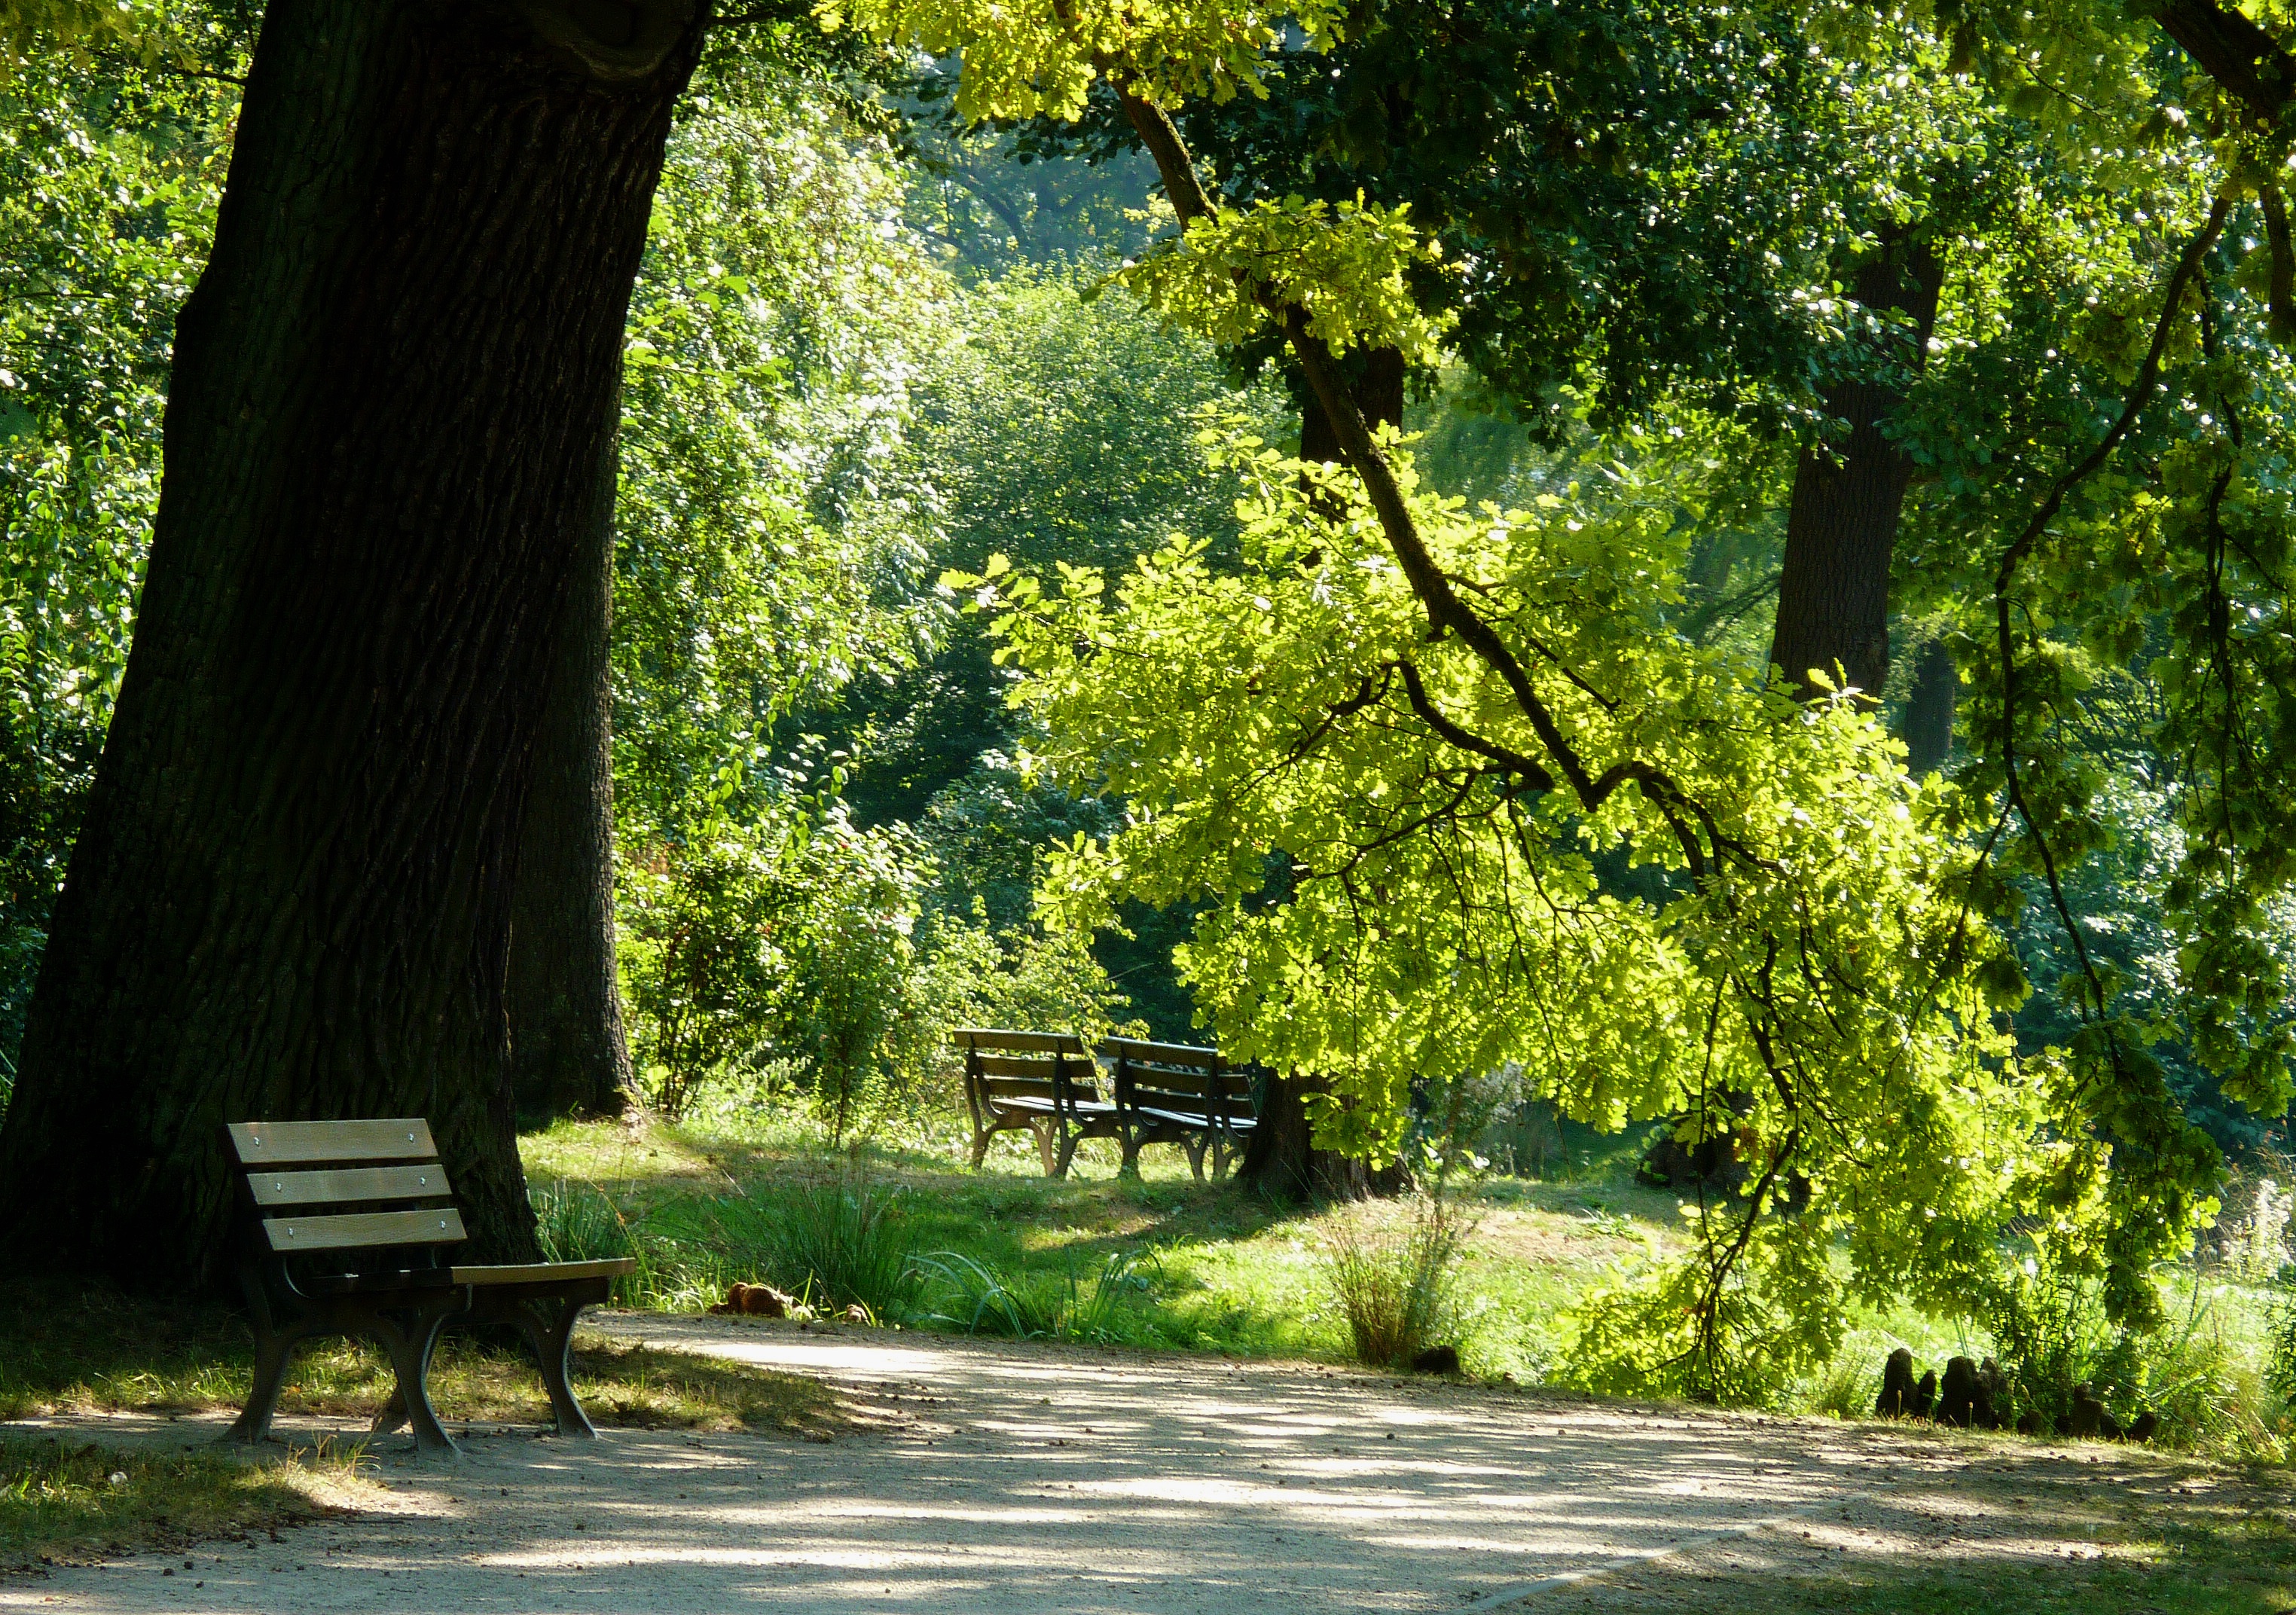
landscape, tree, nature, forest, grass, plant, meadow, sunlight, leaf, flower, river, summer, green, autumn, park, botany, garden, flora, trees, leaves, woodland, habitat, late summer, rural area, woody plant